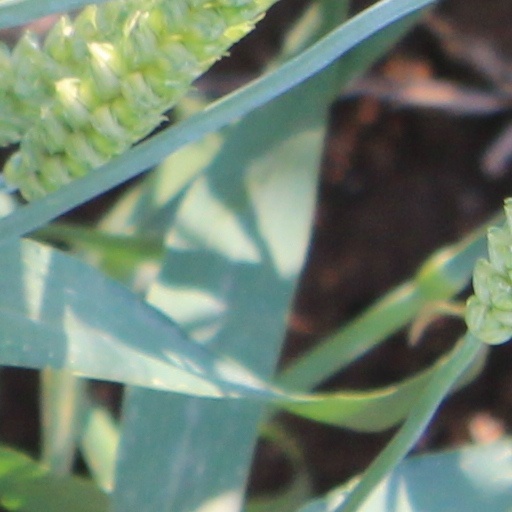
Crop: wheat